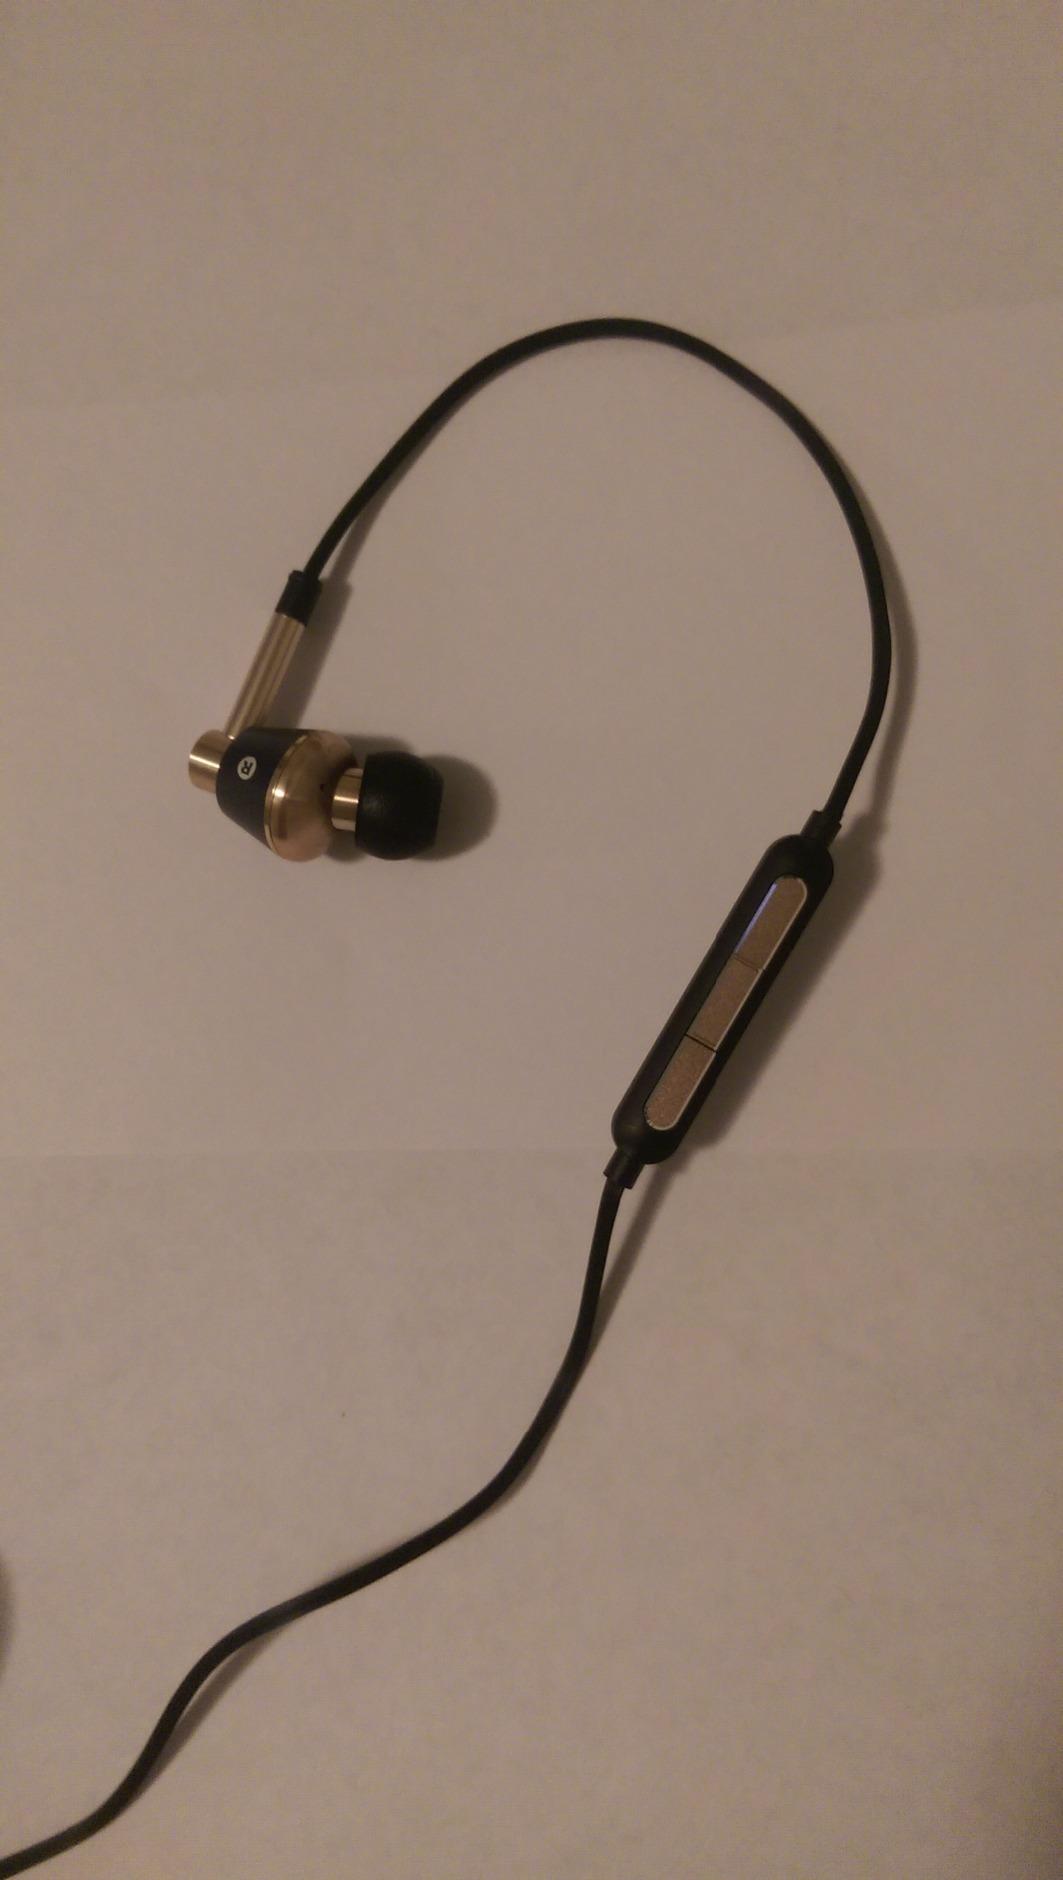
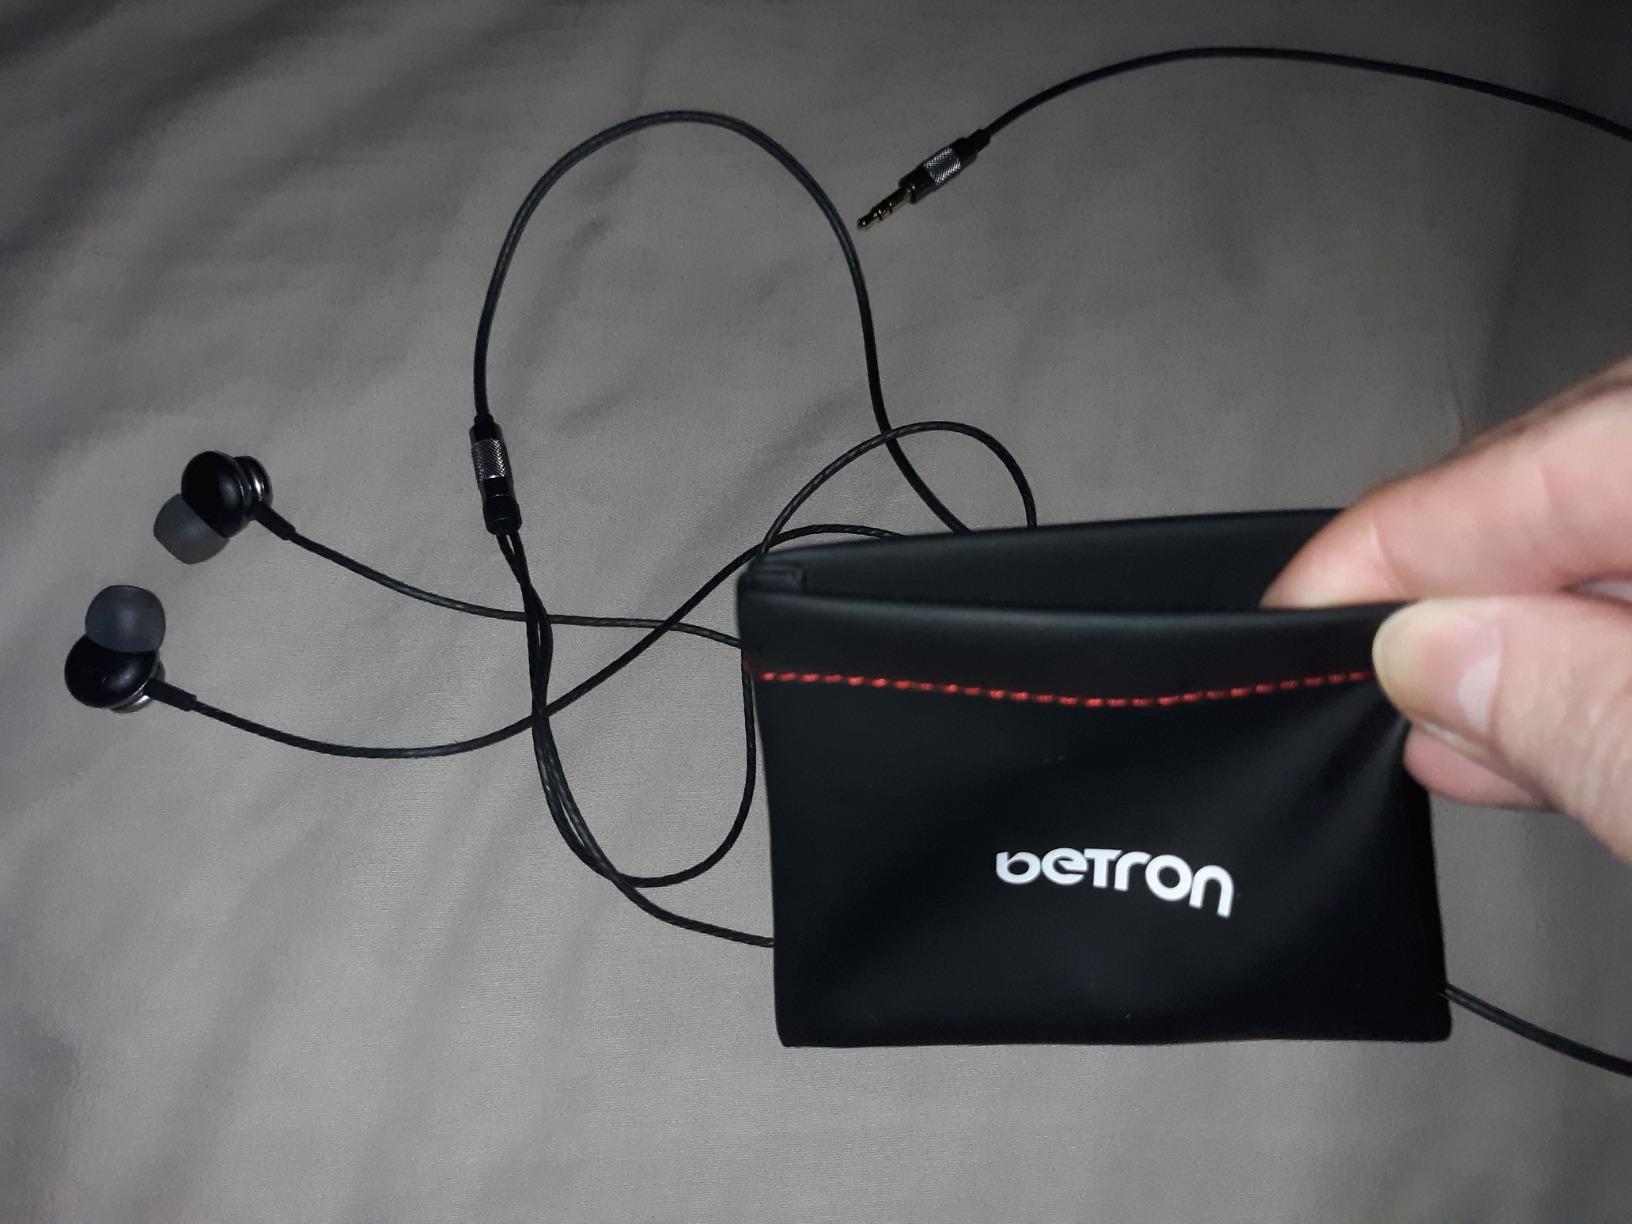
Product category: headphones
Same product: no